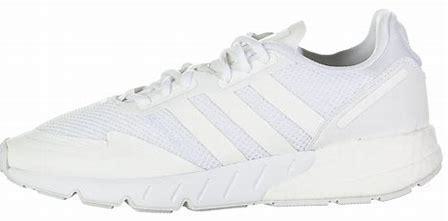
Brand: Adidas
Model: ZX 1K Boost